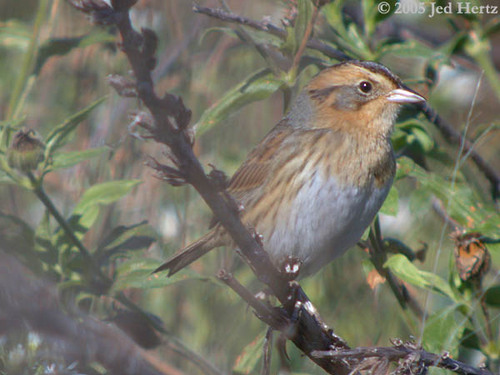
the bird's eyering is a deep black color and its beak is short and flat.
this bird has a medium curved bill, a striped brown crown, and a white belly.
a brown and gray bird with a white bill and a brown crown
this bird has a small, thin beak with a slight curve and also features a thin, orange coloring in areas.
this bird is very small with a dark brown crown and wings with a light grey breast.
this particular bird has a white belly and brown/tan breast
this is a small brown speckled bird with orange on his head and breast and a little white.
a very small bird with a short white colored beak and short tail.
this bird has wings that are brown and has a grey belly
this bird has a grey crown, brown primaries, and a grey belly.
Species: Nelson Sharp Tailed Sparrow